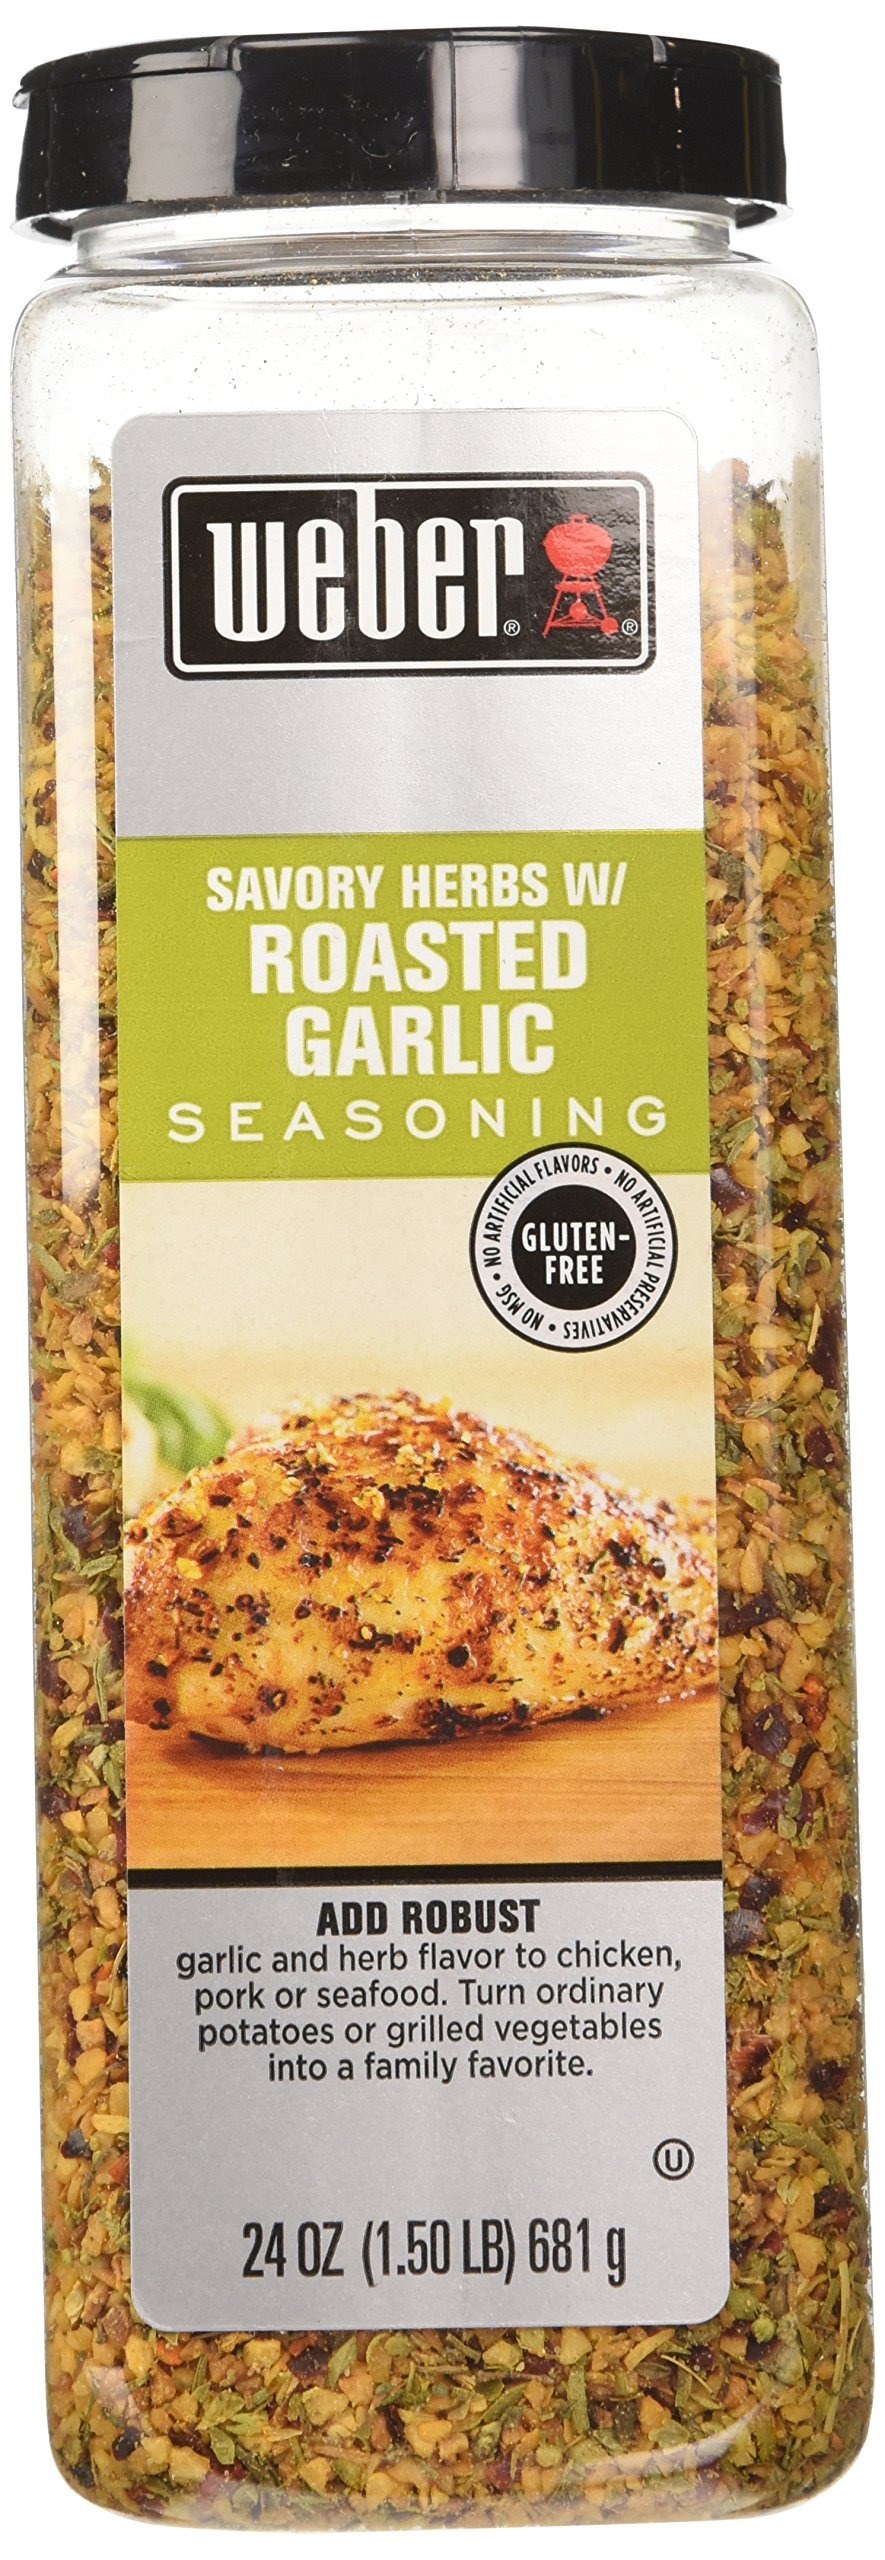
Item Name: Weber Savory Herbs with Roasted Garlic Seasoning (24 Ounce)
Value: 24.0
Unit: Ounce

Price: 4.06